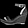
Label: Sandal